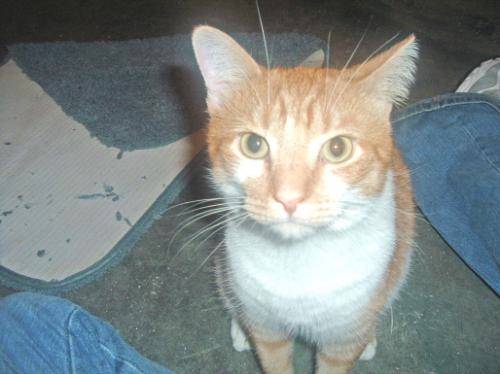
Label: cat